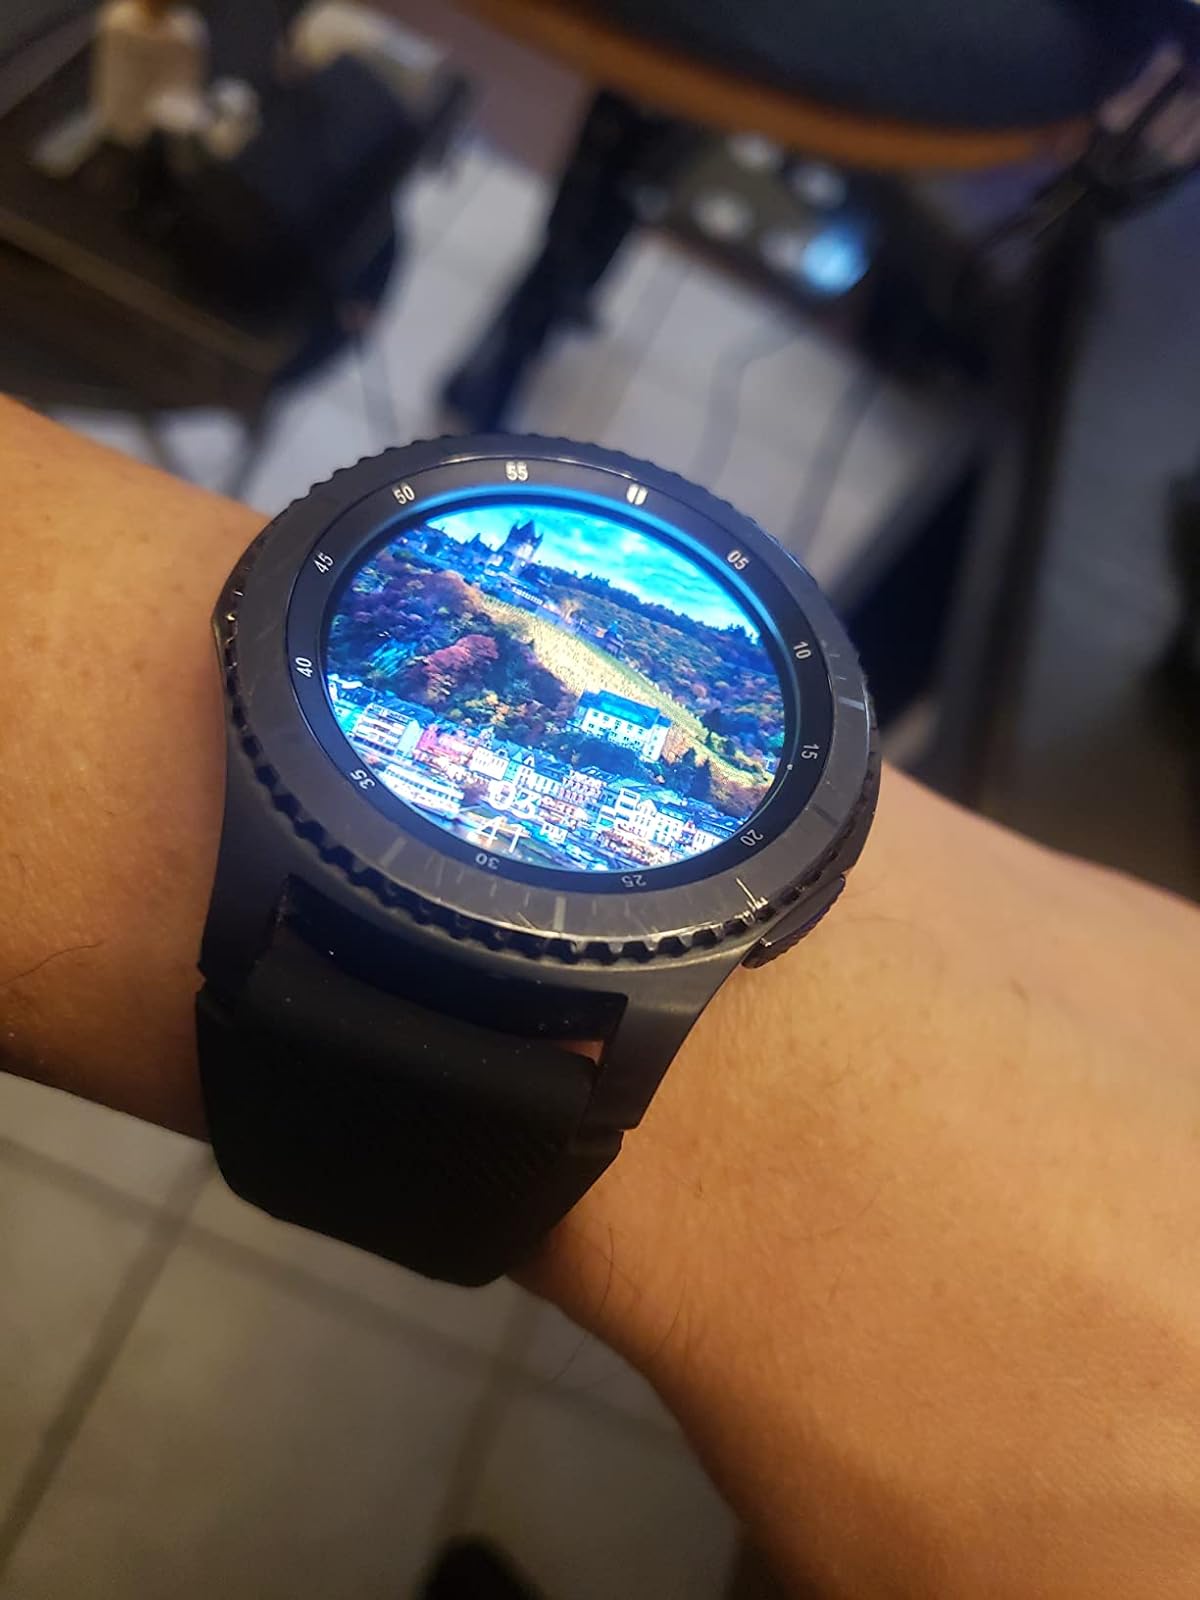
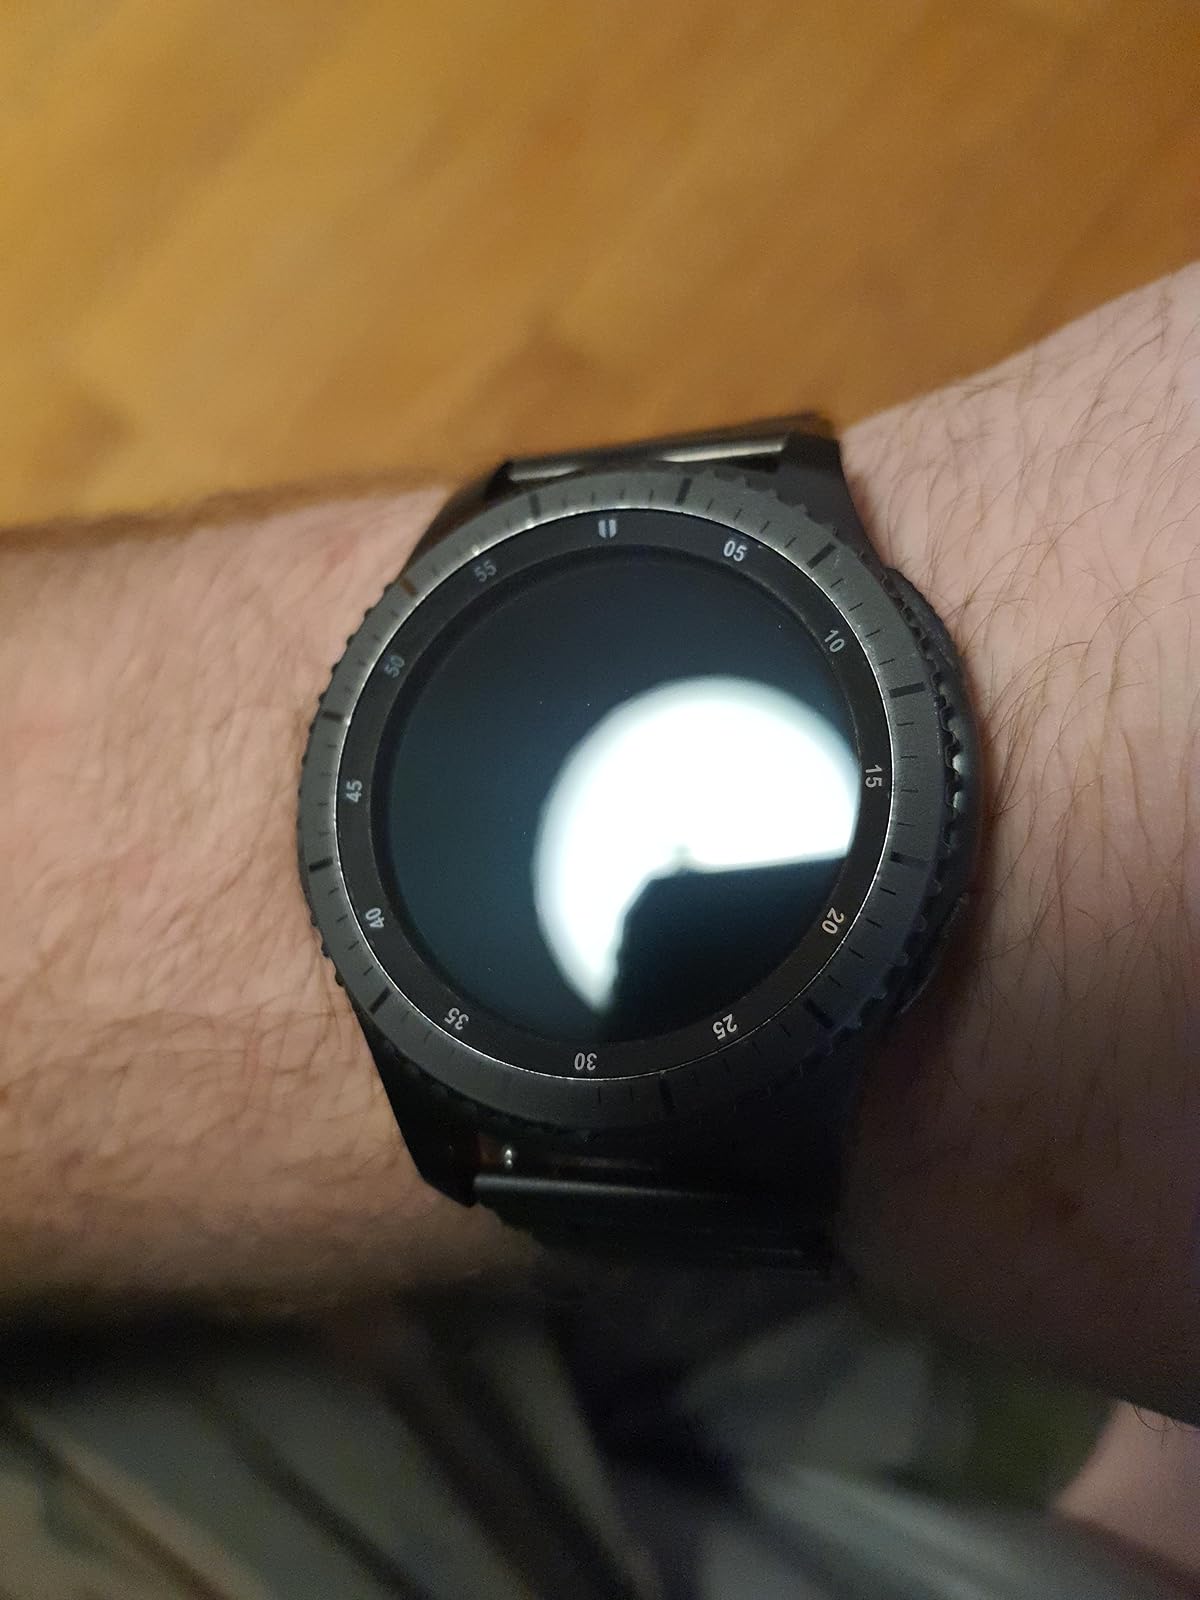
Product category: smartwatch
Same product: yes